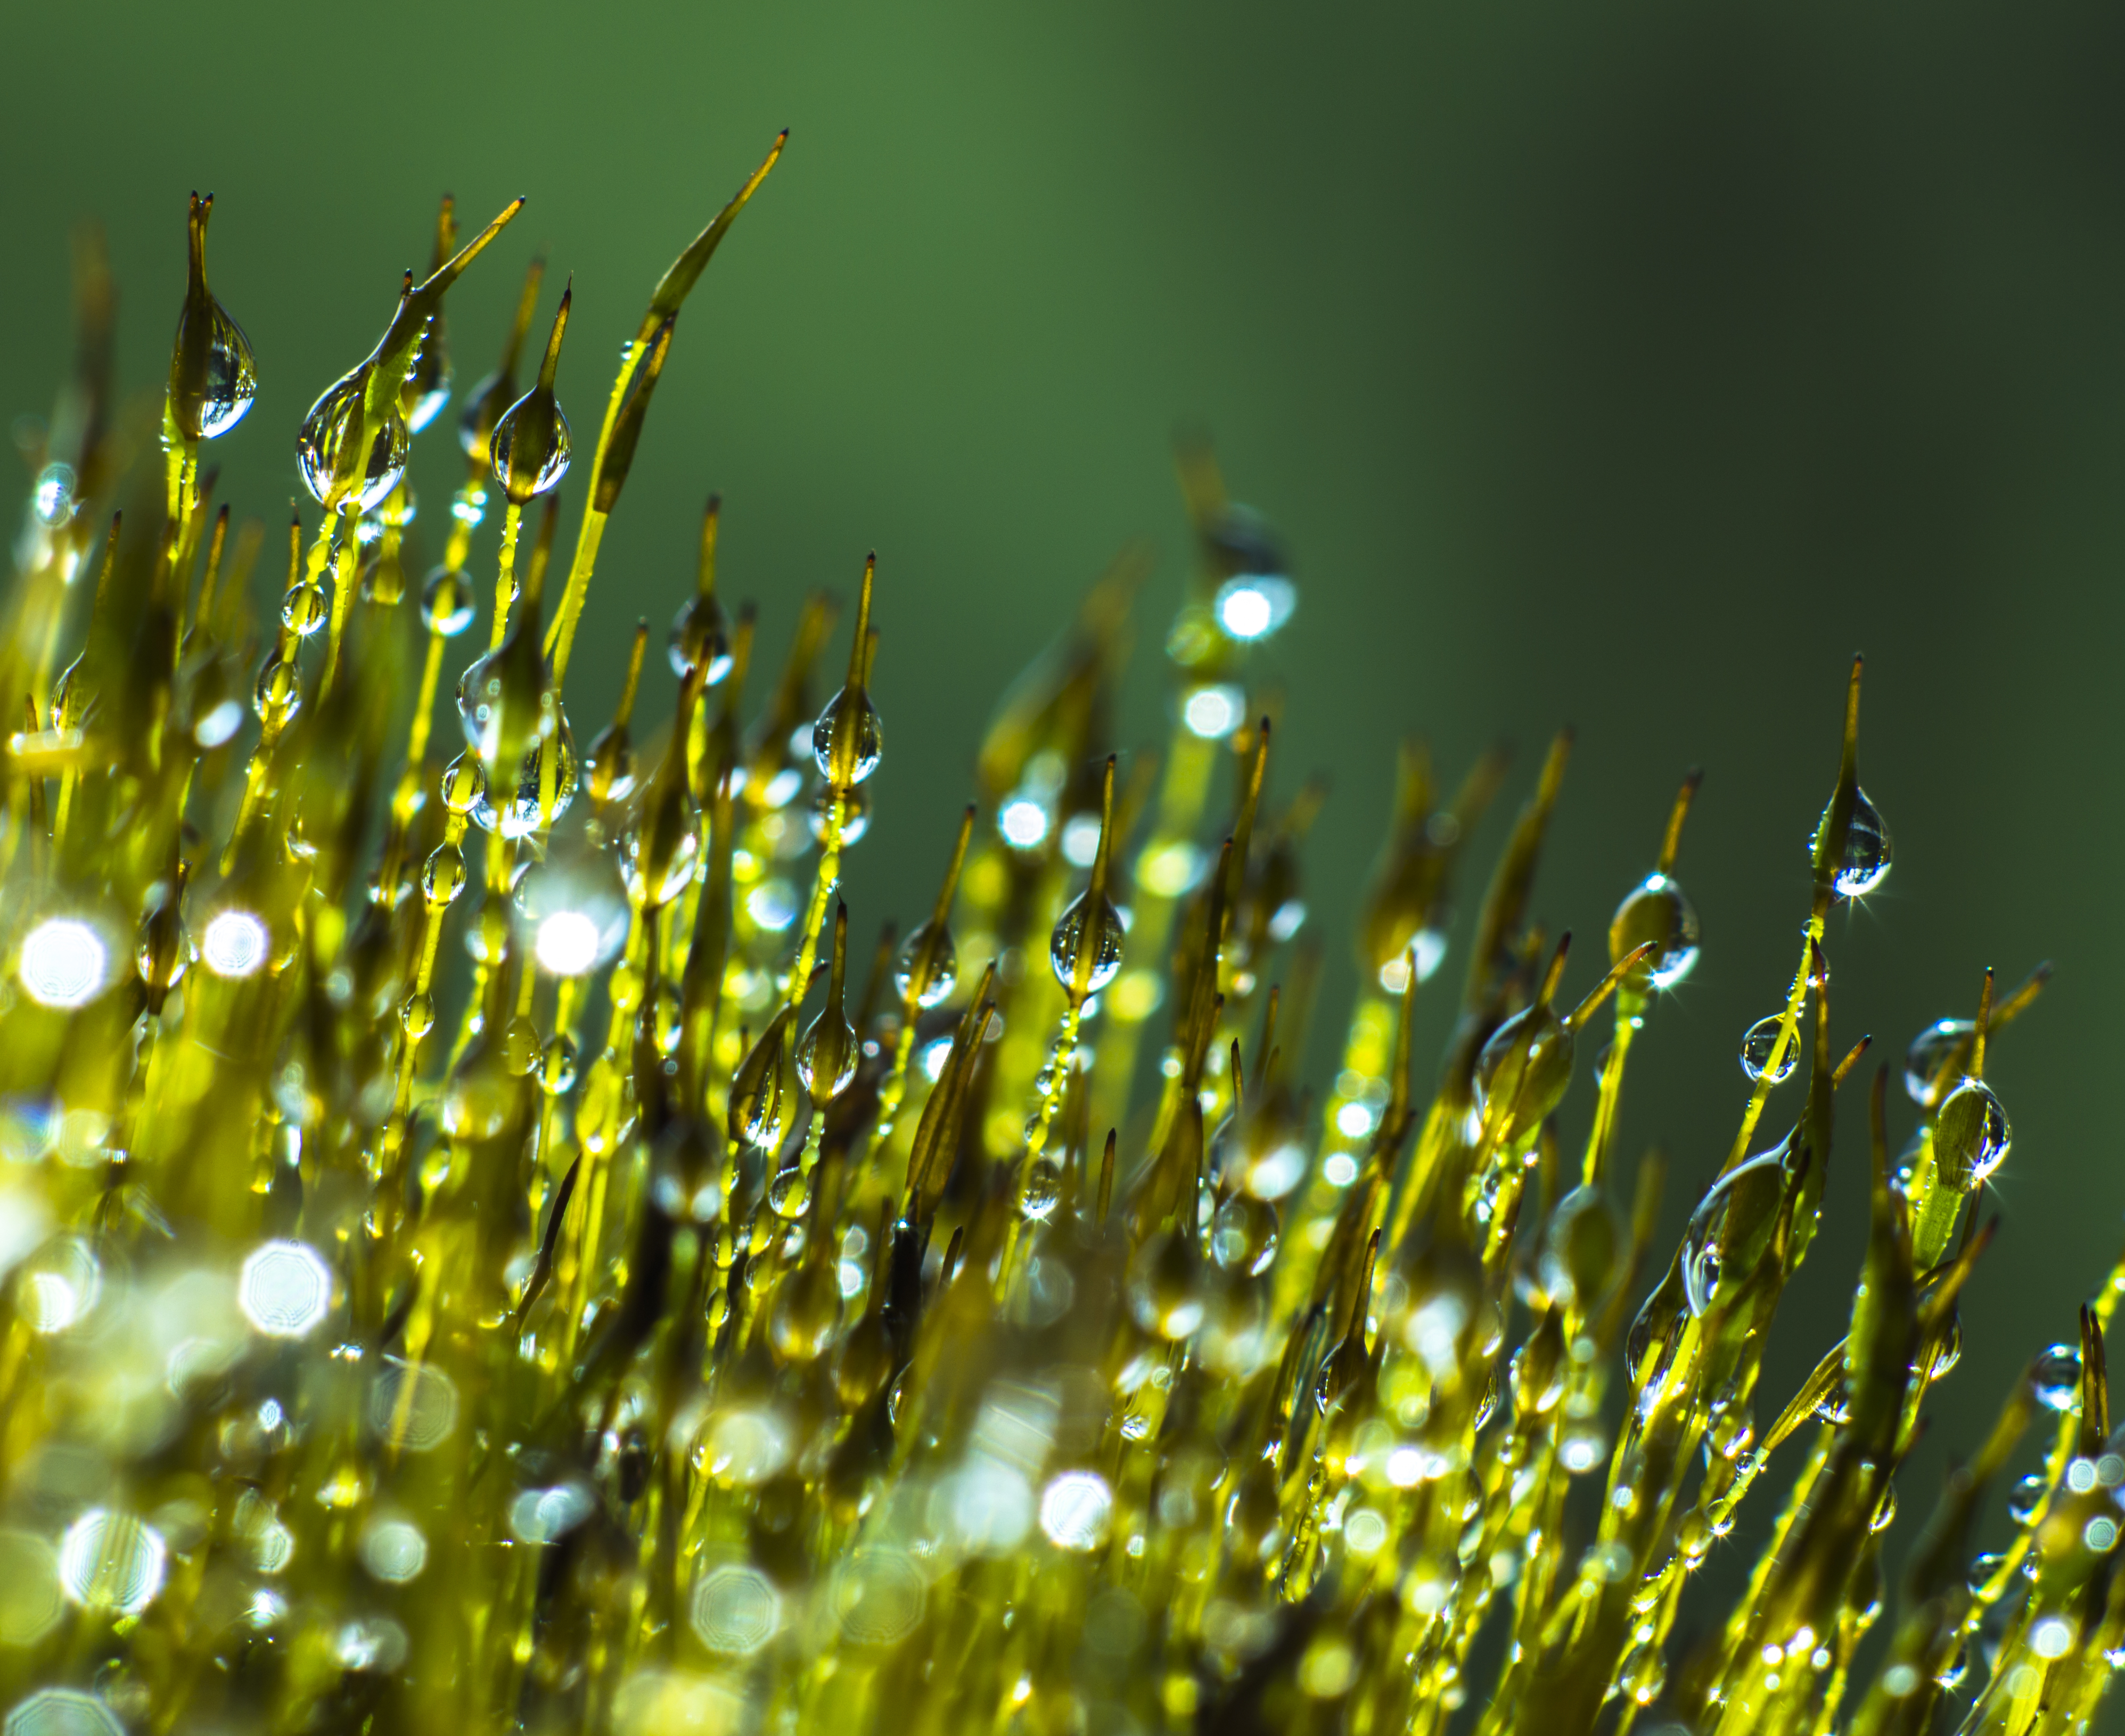
water, nature, grass, branch, drop, dew, light, plant, photography, sunlight, leaf, flower, green, yellow, flora, close up, cool image, algae, moisture, macro photography, plant stem, computer wallpaper